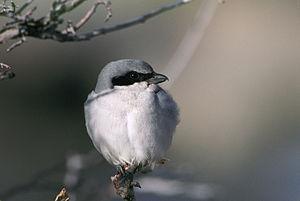
La Pie-grièche migratrice est une espèce de passereau aux mœurs alimentaires prédatrices, appartenant à la famille des Laniidae.